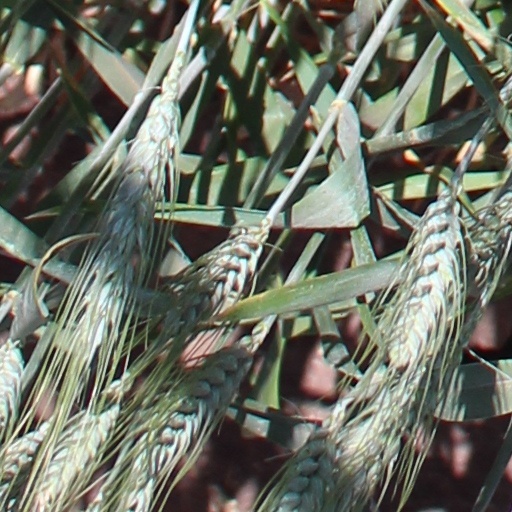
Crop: wheat